Monument to the Restorers

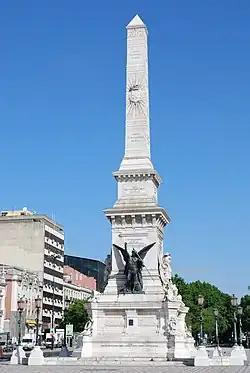
The Monument to the Restorers

The Monument to the Restorers is a monument located in Restauradores Square in Lisbon, Portugal. The monument memorializes the victory of the Portuguese Restoration War. The war, which saw the end of the House of Habsburg and the rise of the House of Braganza, lasted from 1640 to 1668. The monument was designed by António Tomás da Fonseca and erected in 1886.